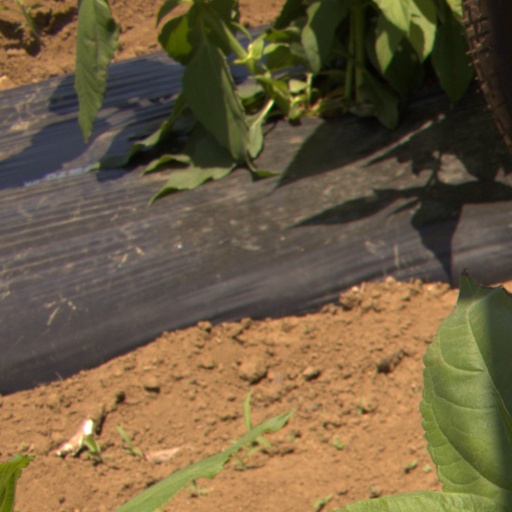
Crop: Jerusalem artichoke